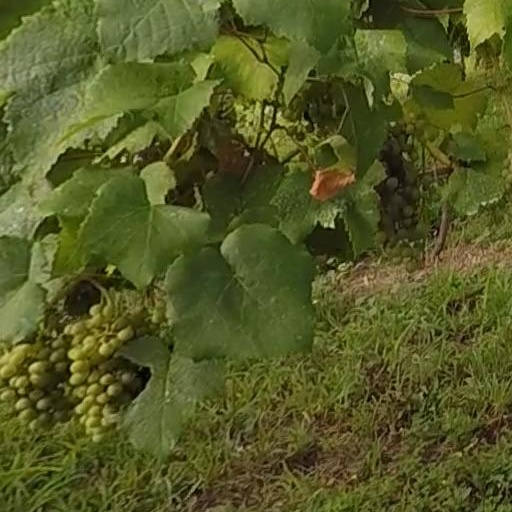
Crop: grape